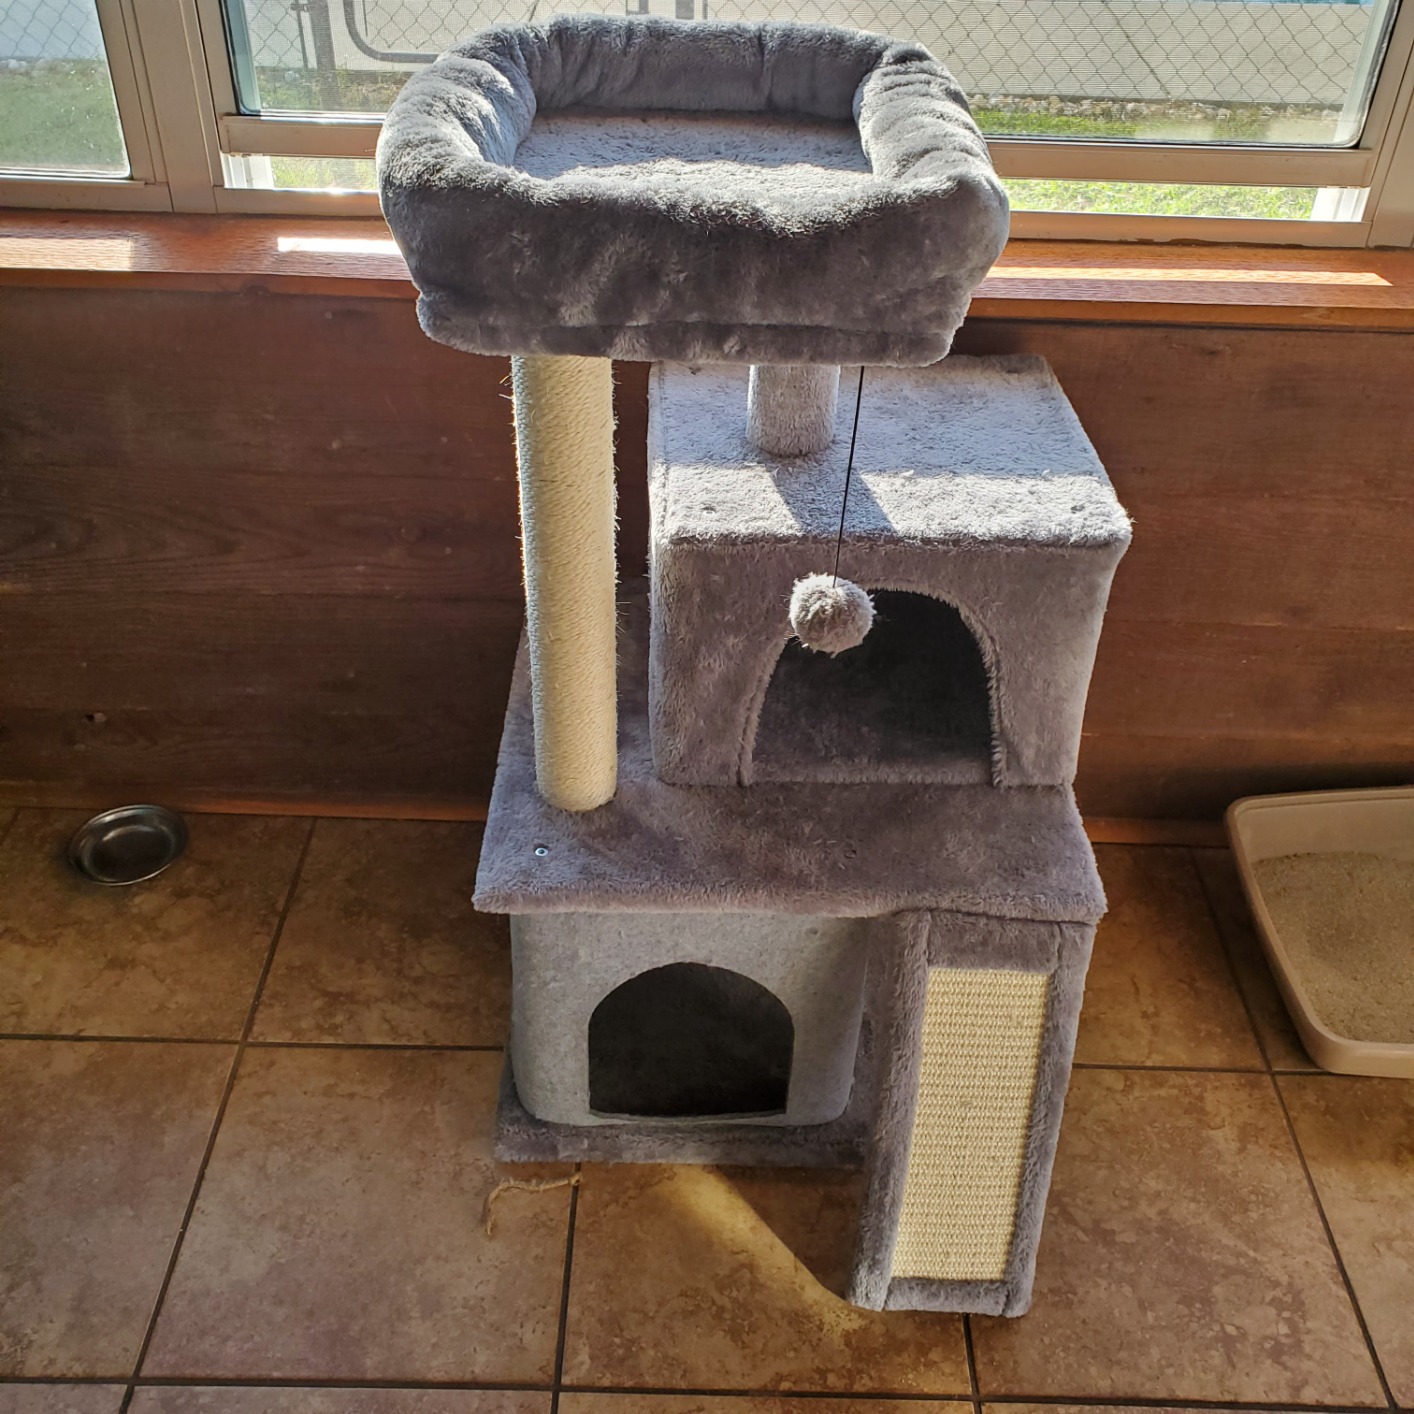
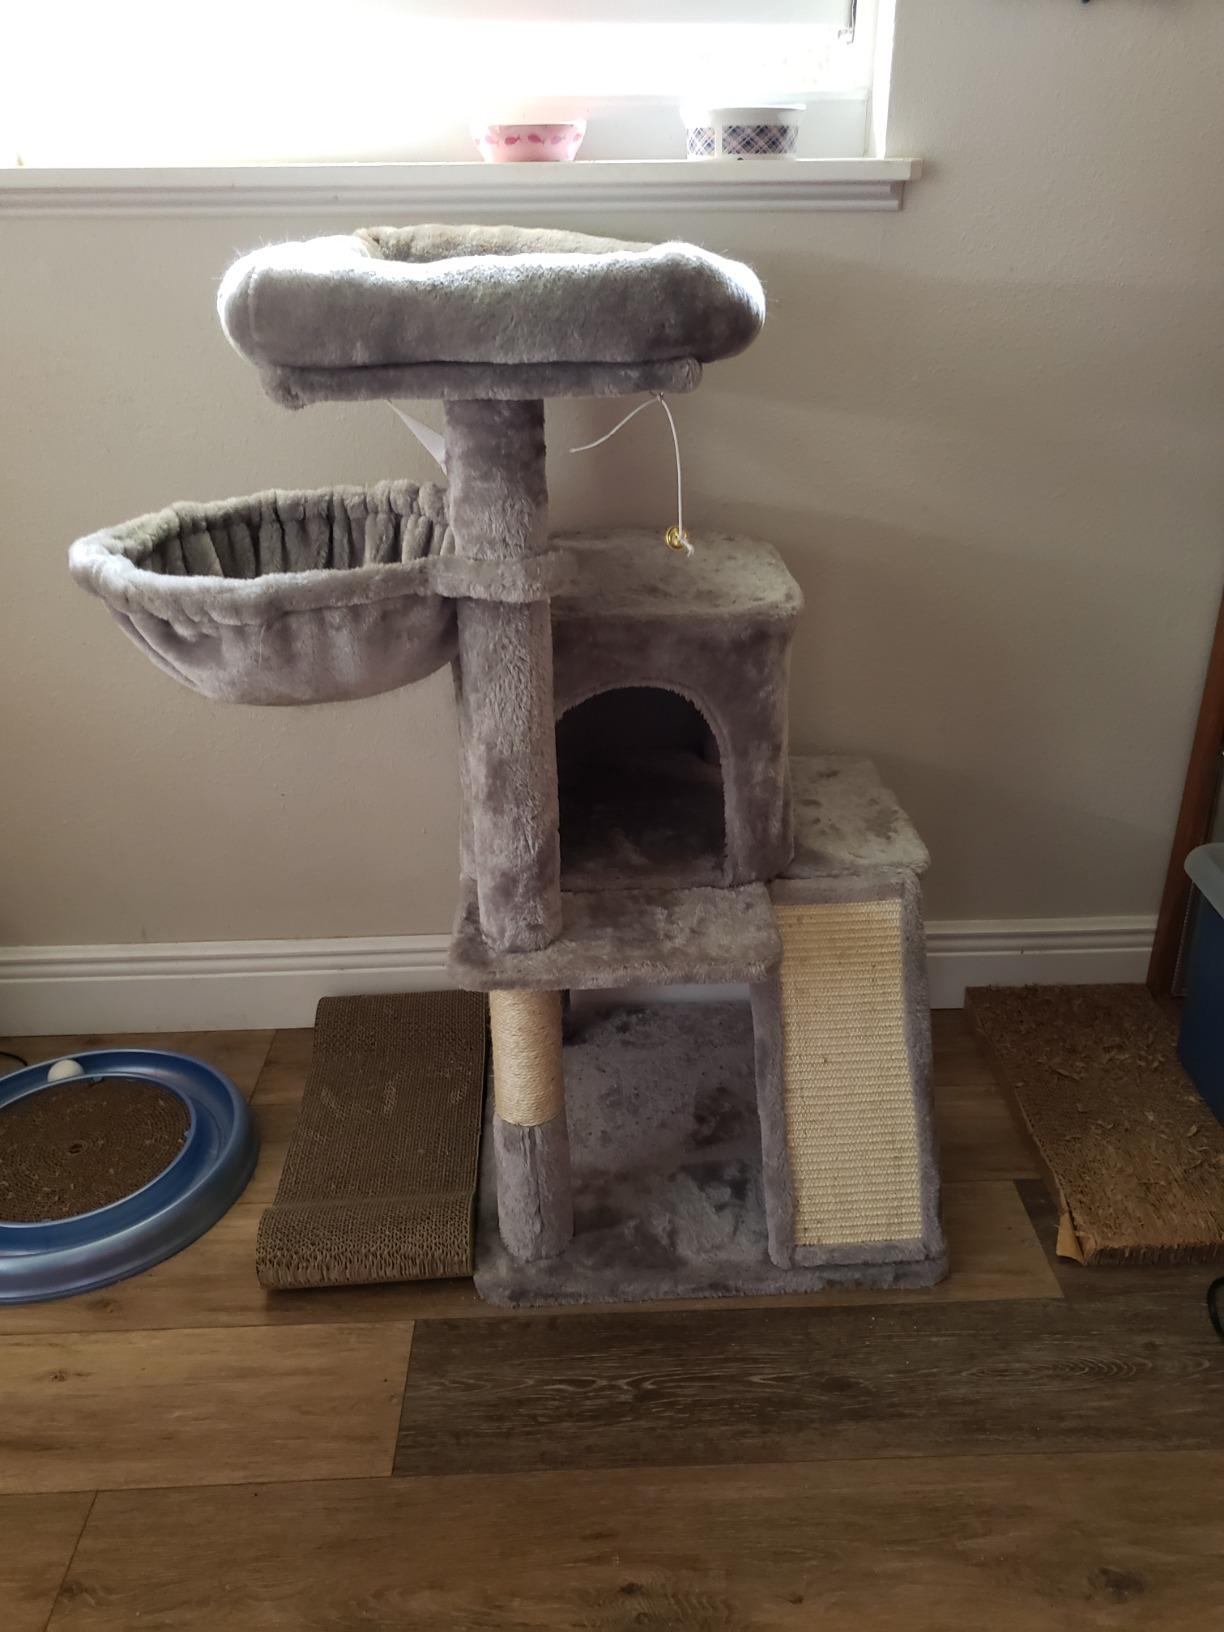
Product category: items_cat tree
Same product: no